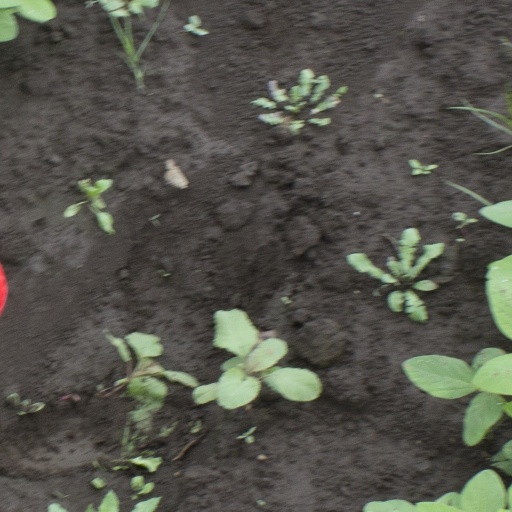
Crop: soybean